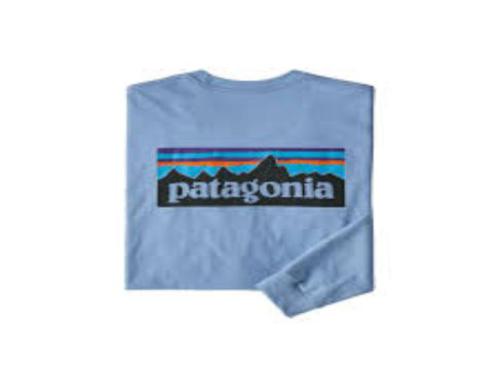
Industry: Clothes